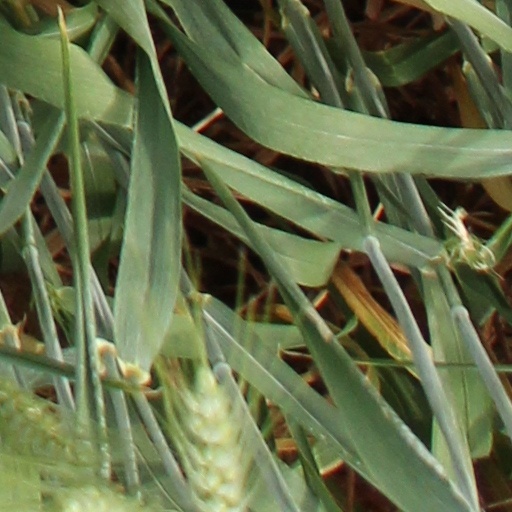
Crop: wheat